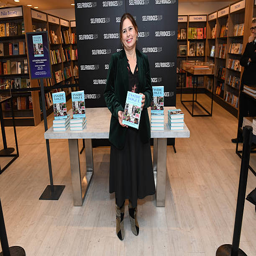
editor signs copies of her latest book .